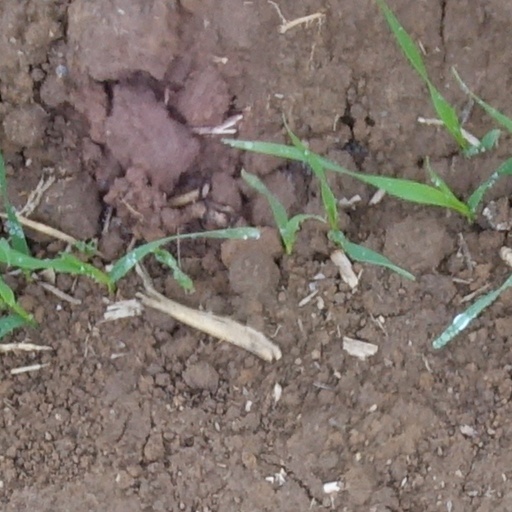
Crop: wheat